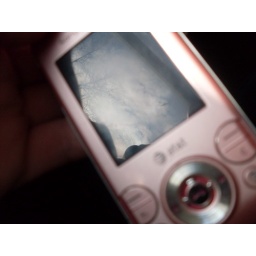
see the sky in the screen